El Independiente (Colombian newspaper)

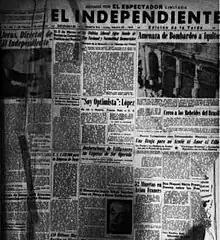
First edition of "El Independiente", February 20, 1956

Finally, Darío Bautista and José Salgar obtained the authorization to print El Independiente. The first edition circulated on February 20, 1956, directed by Alberto Lleras Camargo. However, since Lleras was simultaneously the leader of Liberal Party, many of the actions against the regime were planned from the offices of El Independiente, and some handbill regarded as subversive by the government was linked to the activity of the newspaper. Lleras was accused of being an accomplice of such clandestine maneuvers. He was not allowed to defend himself, and the new daily was closed on April 15, 1956, less than two months after being founded.